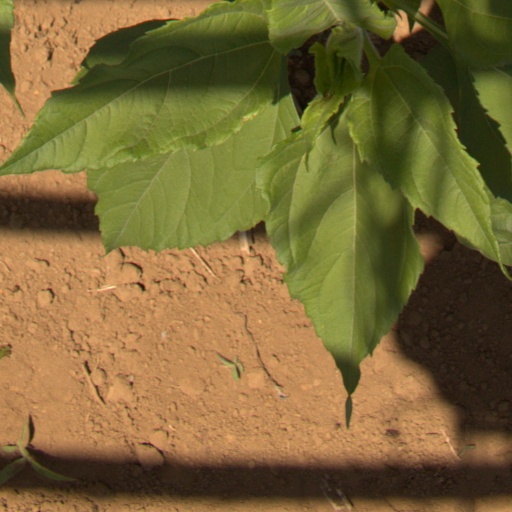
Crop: Jerusalem artichoke